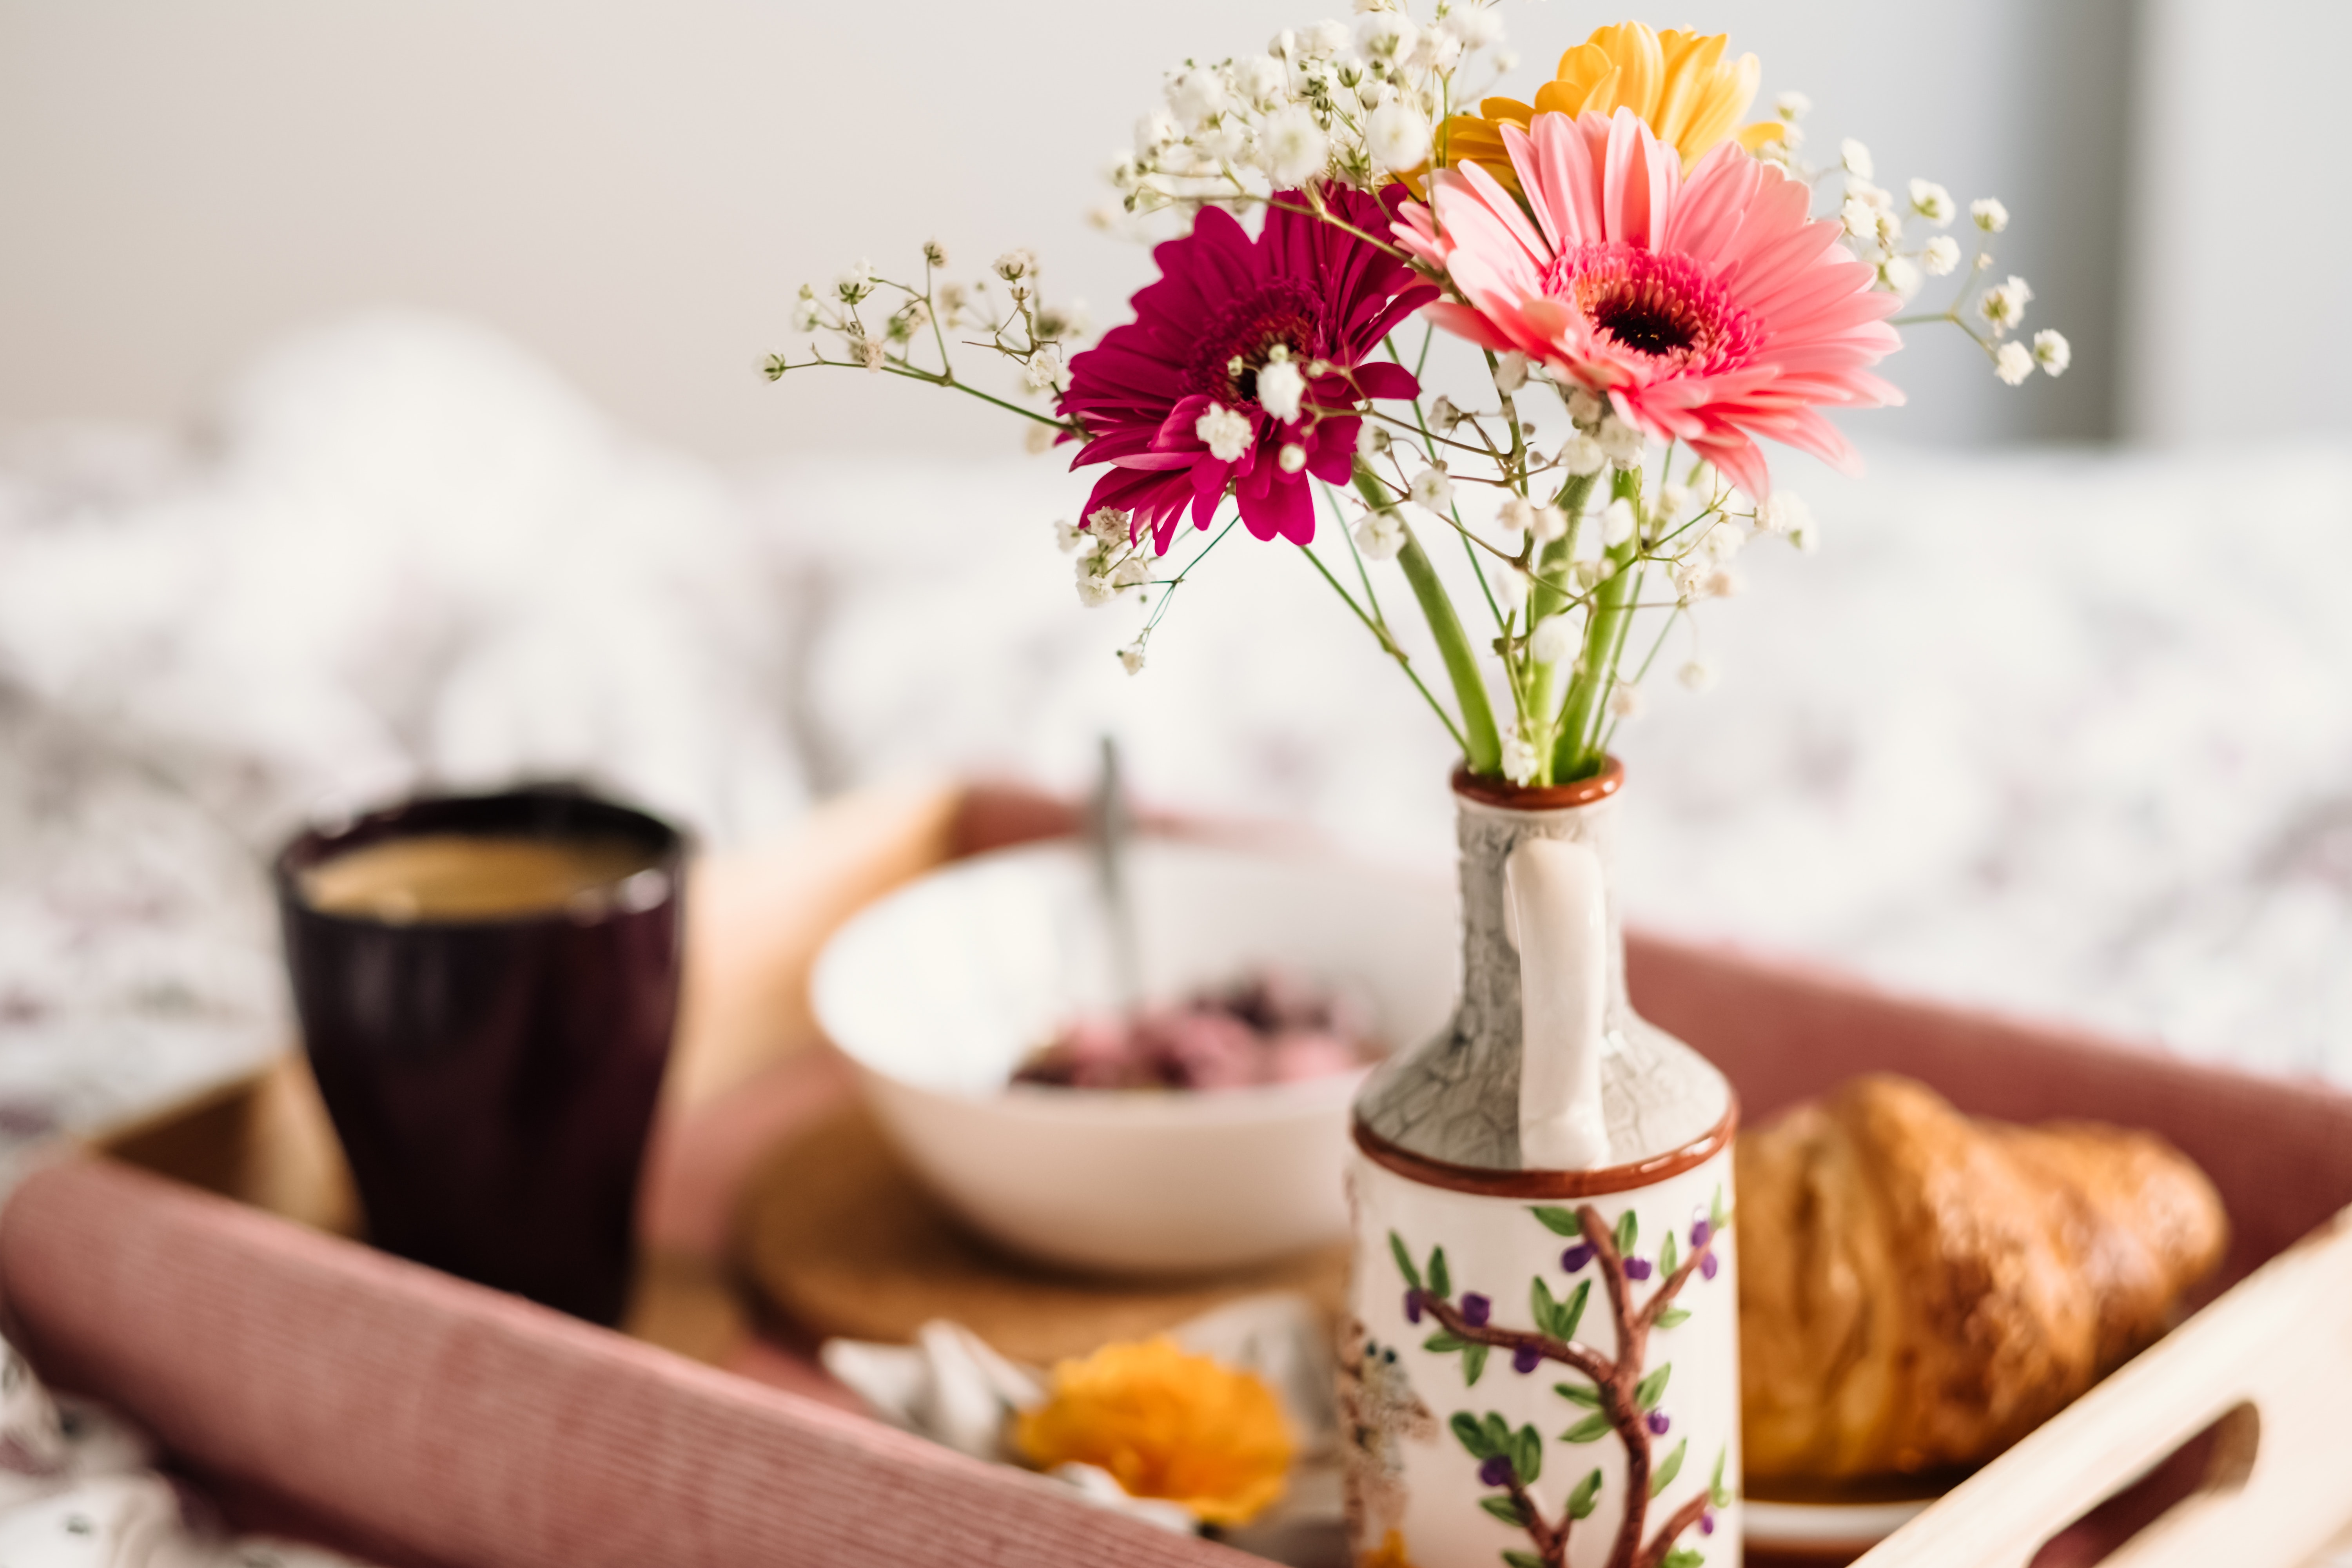
flower, plant, cut flowers, room, table, vase, brunch, spring, still life, gerbera, flowerpot, wildflower, breakfast, bouquet, still life photography, chrysanths, food, meal, cup, petal, floral design, floristry